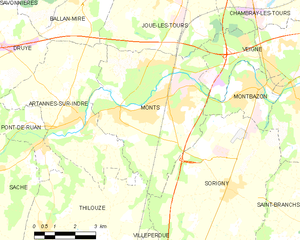
Monts est une commune française située dans le département d'Indre-et-Loire en région Centre-Val de Loire.